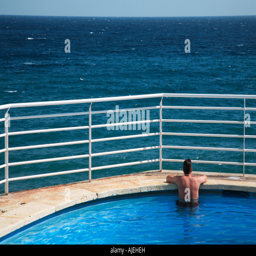
man in outdoor swimming pool by the sea , looking ahead